Arthur Blythe

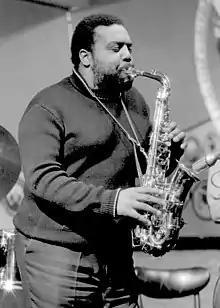
Arthur Blythe at Keystone Korner, San Francisco CA 3/81

Born in Los Angeles, Blythe lived in San Diego, returning to Los Angeles when he was 19 years old. He took up the alto saxophone at the age of nine, playing R&B until his mid-teens when he discovered jazz. In the mid-1960s, Blythe was part of the Underground Musicians and Artists Association (UGMAA), founded by Horace Tapscott, on whose 1969 "The Giant Is Awakened" he made his recording debut.